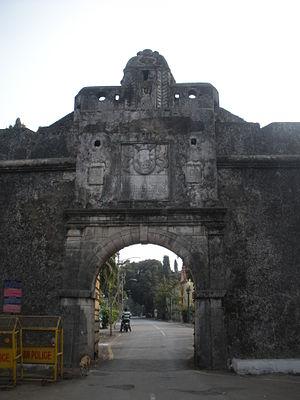
La forteresse de Daman est située sur l'estuaire de la rivière Damanganga, sur la côte du golfe de Cambay, dans la ville de Daman en Inde.